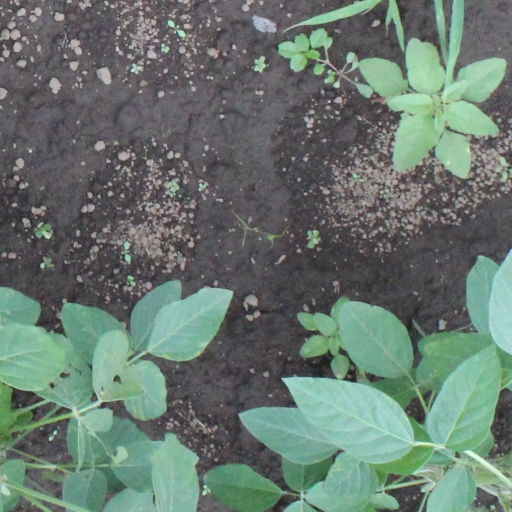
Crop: soybean